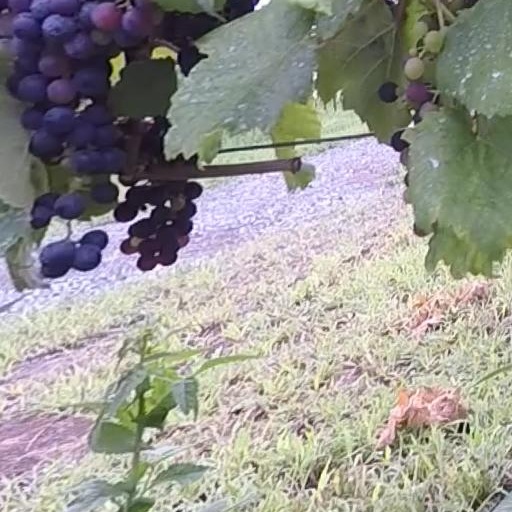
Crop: grape